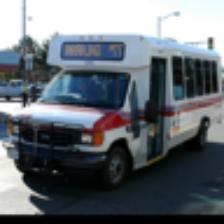
Label: NonHuman